Jewish Democratic Committee

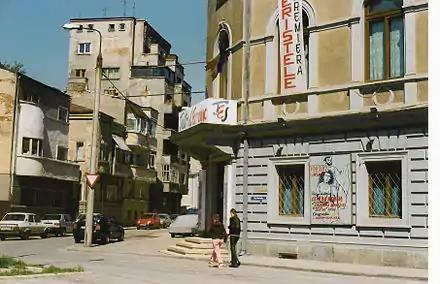
Exterior of the Barașeum (2002 photograph)

Shunning the Hebrew revival encouraged by Zionism, the CDE had as its central mouthpiece a Romanian-language weekly, "Unirea", first published in November 1945. Its name ("unity" or "unification") was selected to contradict Luca's notions of class conflict. At an early stage, the newspaper's general line was that Zionism was only justified in Western countries, as a reaction to antisemitism. It viewed itself as heir to "Jewry's democratic traditions", while also endorsing a "combat of the entire Romanian people for democracy, restoration, and prosperity." In practice, it circulated PCR propaganda, some of which was penned by Sașa Pană, formerly an avant-garde author. The chief editor was Anton Celaru, a distinguished translator from Yiddish. From 1947, the CDE also put out a Yiddish literary review, "Yikuf Bletter", and, for a while in 1948, printed a Hungarian–Romanian bulletin. The Cluj newspaper "Egység", later known as "Új Út", was also published by the CDE. According to Zeev-Herșcovici, the CDE was only successful in promoting socialist Yiddishism through its network of schools, including obtaining a Yiddish state curriculum; the Barașeum was maintained as a state theater, to promote Yiddish drama. Yiddishist campaigns were partly supervised by Polia Barasch, who was an inspector for the Ministry of Education, as well as serving as leader of the CDE Female Section. The latter was strong at Arad and elsewhere in the Banat, where schoolgirl Hedi Schauer was also leader of the FTDE.